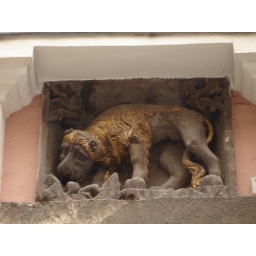
house under the dog